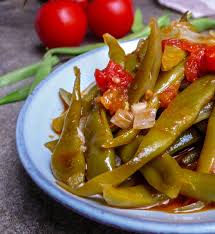
Yemek: taze_fasulye